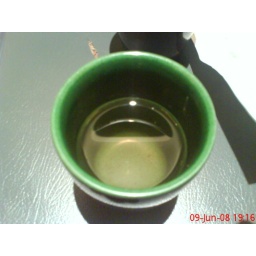
green tea in a green cup